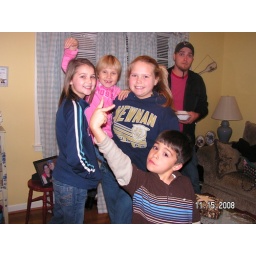
our niece lauren with blue sweat shirt in middle with brother Lucky, Cousin and Friend.